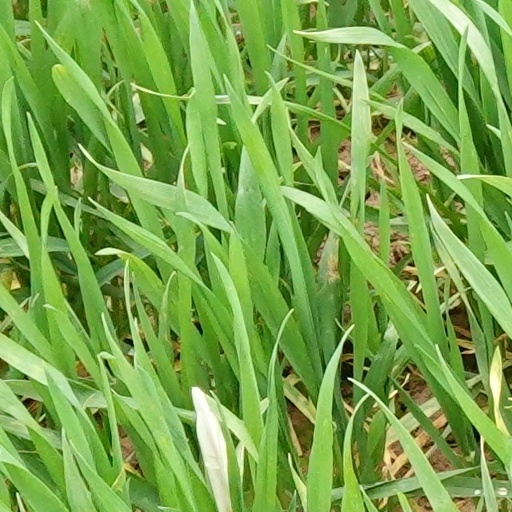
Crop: wheat